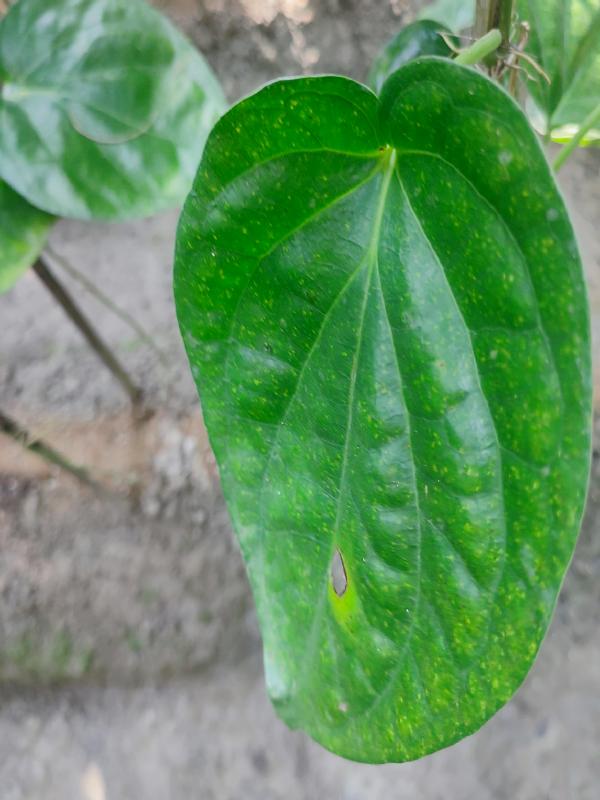
Label: Bacterial_Leaf_Disease